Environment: real
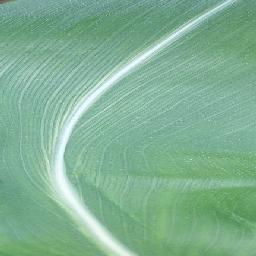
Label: healthy